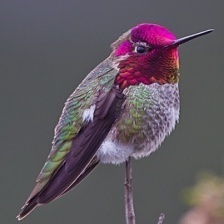
Species: ANNAS HUMMINGBIRD
Scientific name: CALYPTE ANNA
ImageNet parent category: hummingbird